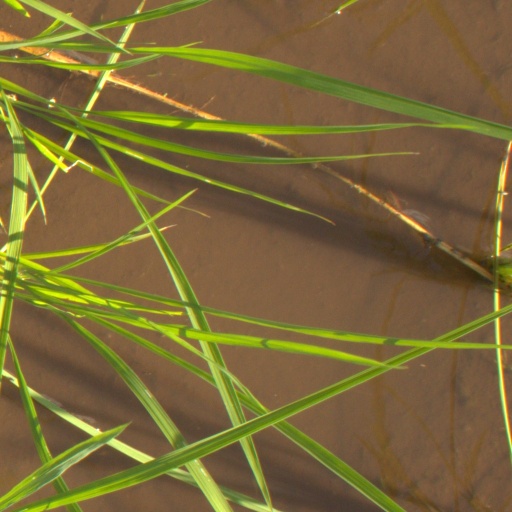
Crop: rice